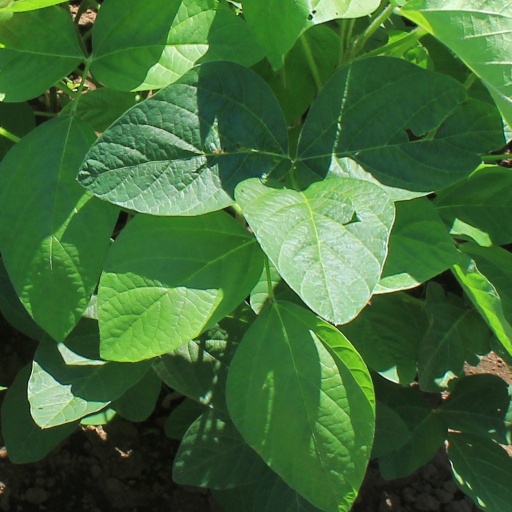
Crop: soybean